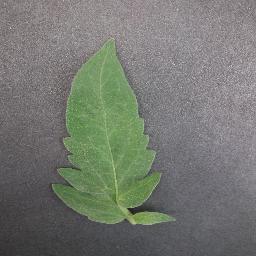
Label: Tomato___healthy